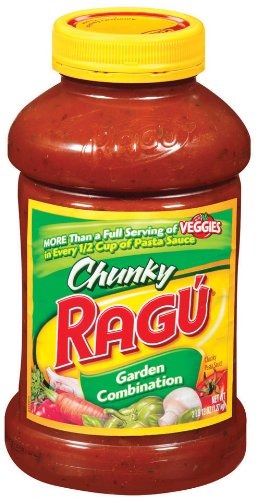
Item Name: Ragu Pasta Sauce, Chunky Garden Style, Garden Combination, 45 Ounce Bottles (Pack of 3)
Bullet Point 1: Pack of three, 45-Ounce each (Total of 135-Ounce)
Bullet Point 2: High in dietary fiber
Bullet Point 3: 80 calories in one serving
Value: 135.0
Unit: Ounce

Price: 3.885